Russian diaspora

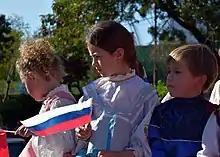
Immigrants’ Festival in Misiones, Argentina

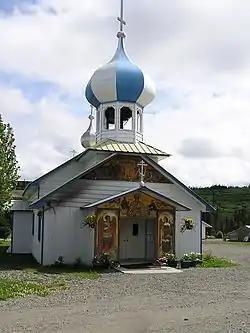
Russian Old Believers Church in Nikolaevsk, Alaska

In Albania, the presence of Russians first occurred at the end of 1921, with thousands of former White Army soldiers settling in the nation at the request of Prime Minister Ahmet Zogu. After the Second World War, hundreds of Soviet civilian and military experts were sent to Albania. The Soviet Union withdrew specialists from the country in 1961, resulting in about half of the Russian diaspora being forced to remain in Albania permanently. The Russian-speaking diaspora today numbers only about 300 people.